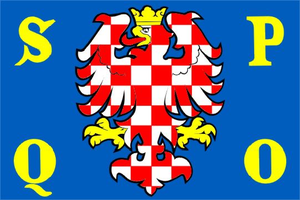
Olomouc est une ville de la Tchéquie, chef-lieu de district et capitale régionale. Elle se trouve dans la région historique de Moravie. Sa population s'élevait à 100 494 habitants en 2018.